Albrecht Hornbach

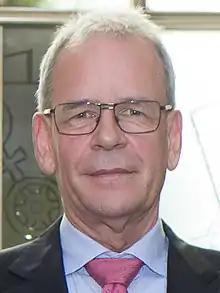
Albrecht Hornbach in 2018

Albrecht Hornbach (born 24 October 1954, in Landau) is a German businessman, CEO of the German DIY store Hornbach since 1998, and president of the group's holding since 2001.